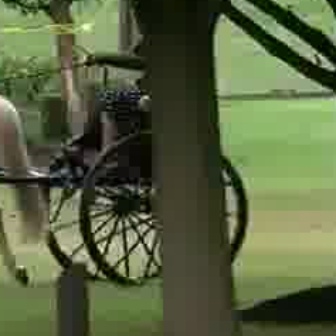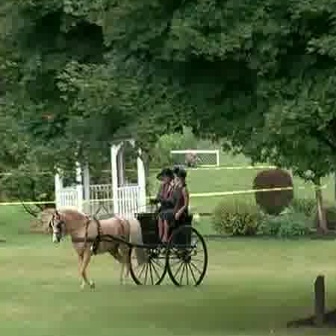
  Please identify the target specified by the bounding box [37,89,243,294] in the first image and locate it in the second image. Return the coordinates in [x_min,y_min,x_max,y_max] format.
Answer: [127,208,206,287]